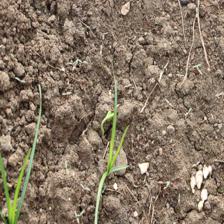
Label: Grass